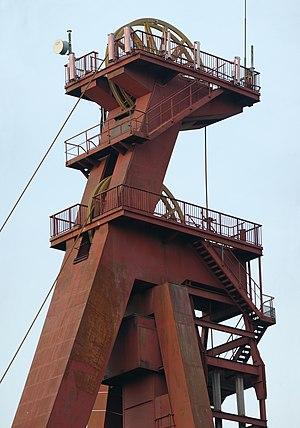
Vue de ""Monopol"", une mine de charbon désaffectée à Kamen, en Allemagne. La mine possédait deux puits, nommés ""Grillo 1"" et ""Grillo 2"". Un seul a été préservé dans un but muséographique."